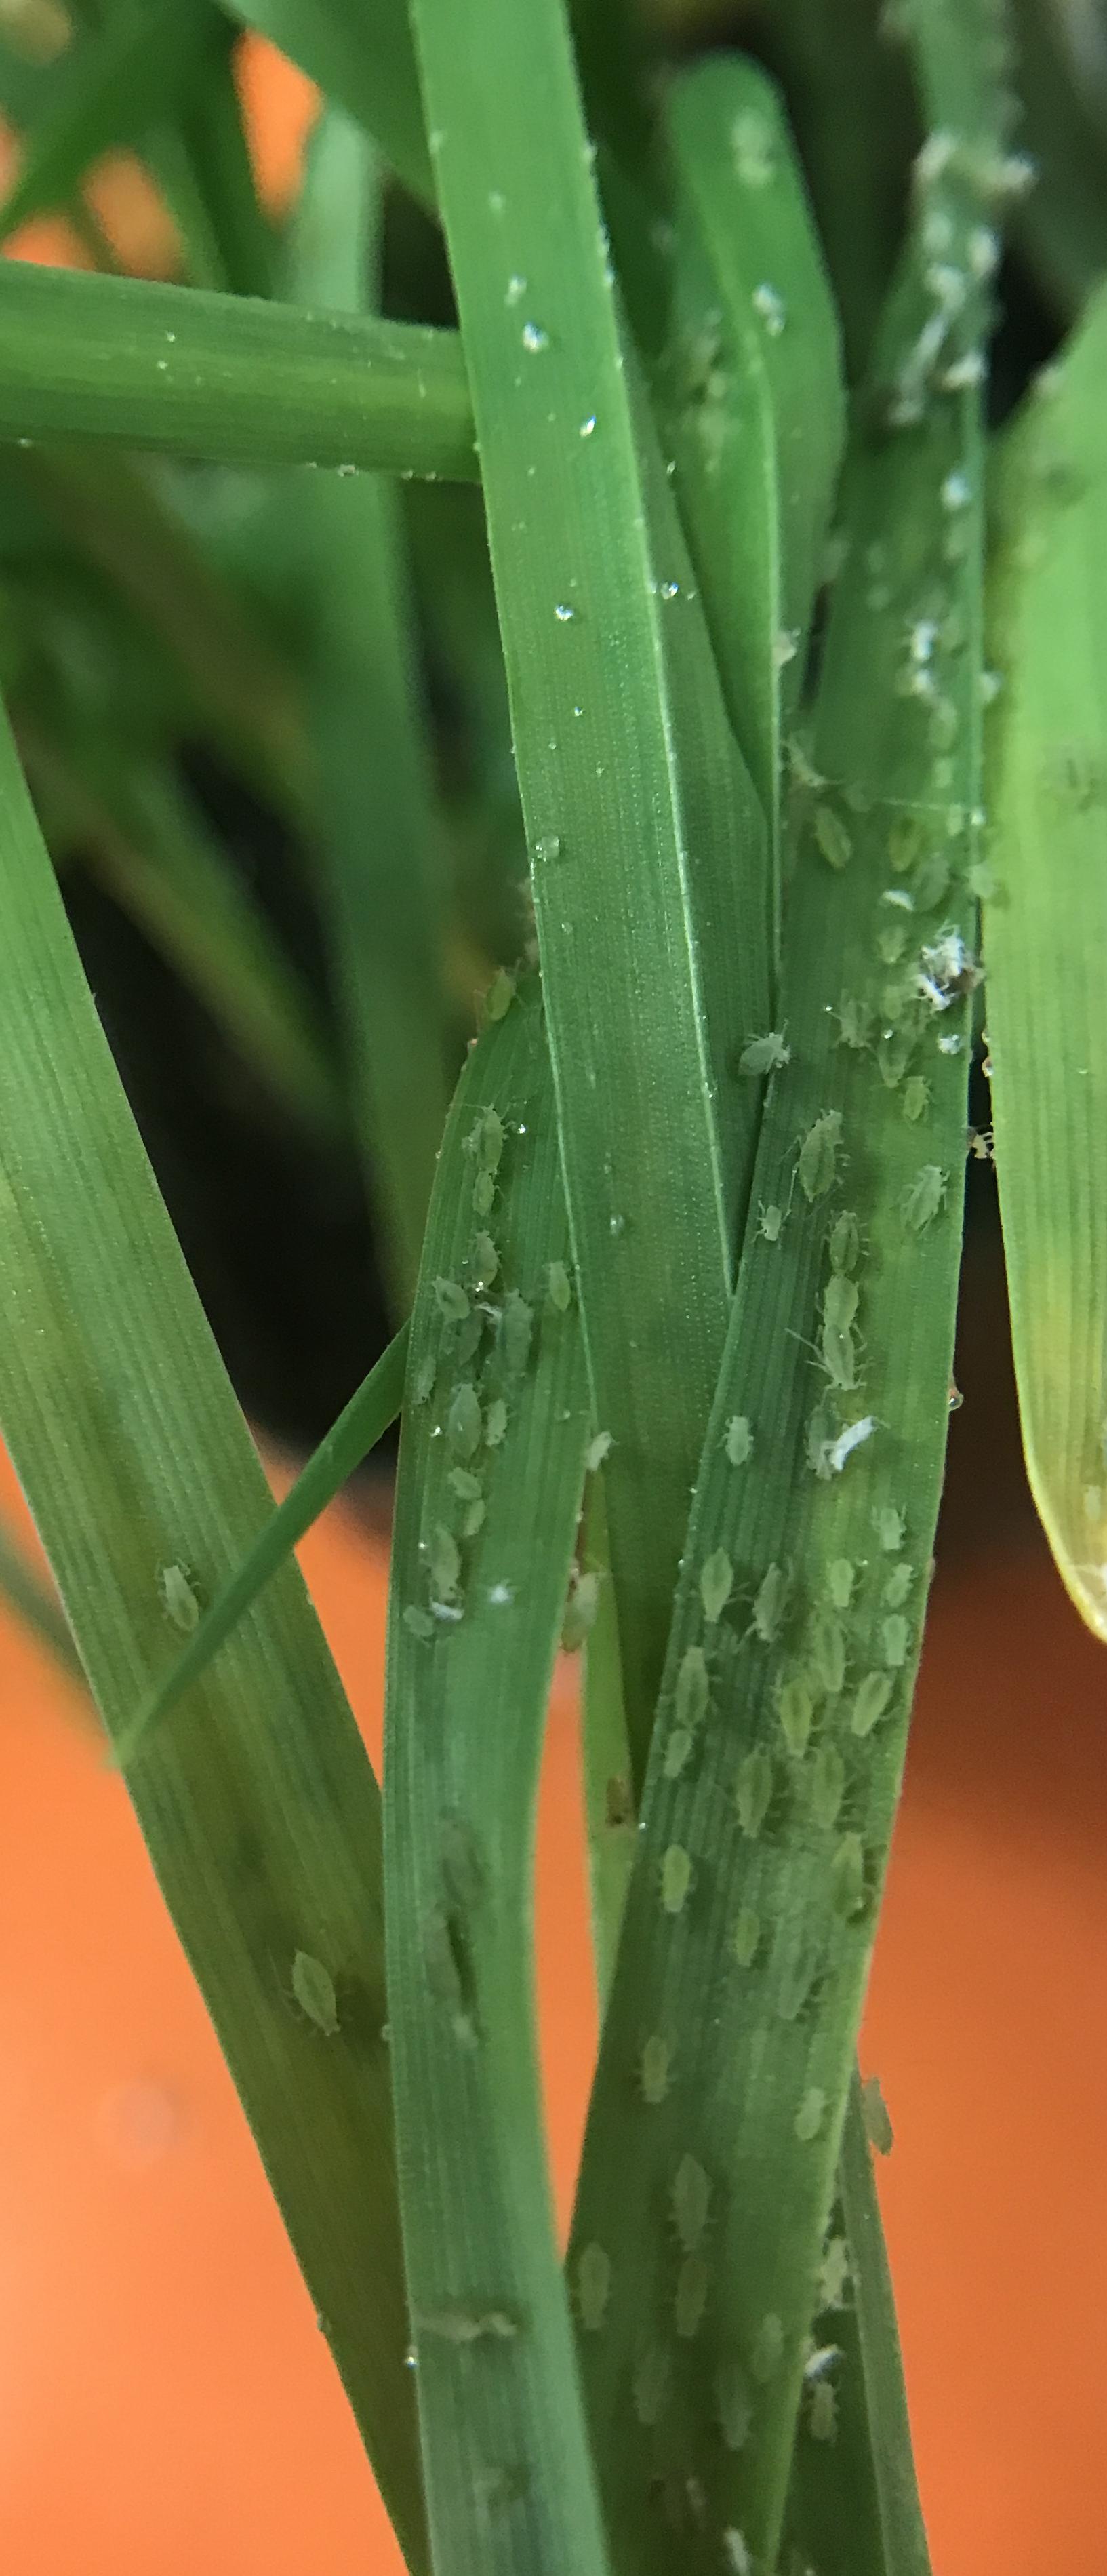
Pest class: rose_grain_aphid